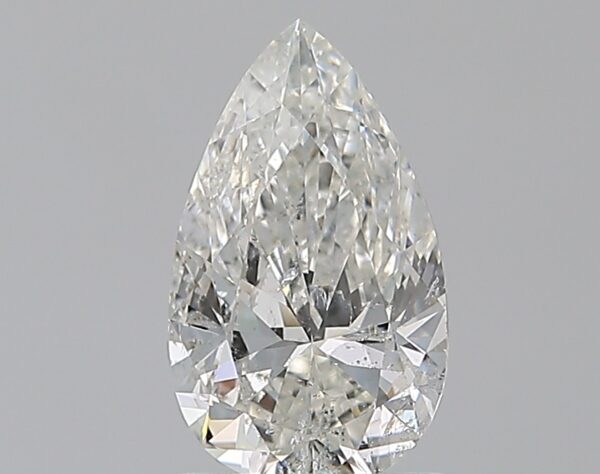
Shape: pear
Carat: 1
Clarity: SI2
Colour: H
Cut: EX
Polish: EX
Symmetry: EX
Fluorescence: N
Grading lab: IGI
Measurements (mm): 9.23 x 5.46 x 3.27